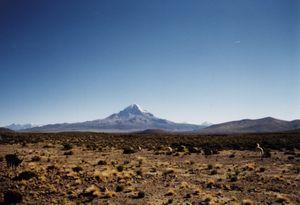
Le Nevado Sajama est un stratovolcan de Bolivie, près de la frontière chilienne, et le point culminant du pays avec 6 542 mètres d'altitude. Situé dans la cordillère des Andes, il est recouvert de neiges éternelles. Il a été gravi pour la première fois par des Autrichiens en 1939. Il se trouve dans le parc national Sajama.
Le parc national Sajama est un parc national de Bolivie situé dans la cordillère des Andes, au nord-est du département d'Oruro, près de la zone frontalière avec le Chili.